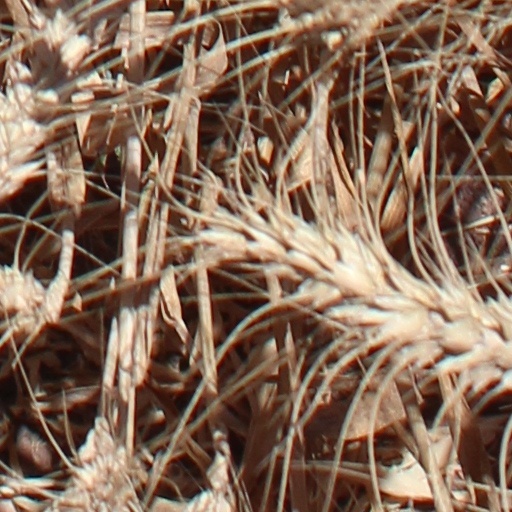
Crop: wheat